SS Mongolia (1922)

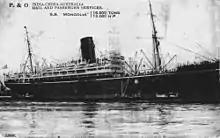
"Mongolia"

In 1950 she was sold to become the SS "Europa, carrying immigrants to the United States from Europe; later, she became a Bahamas cruise ship, the SS "Nassau. Its final incarnation was under a Mexican flag as a Los Angeles to Acapulco cruise liner, SS "Acapulco", making her the only ocean liner to ever fly the Mexican flag. The ship was scrapped in 1964.